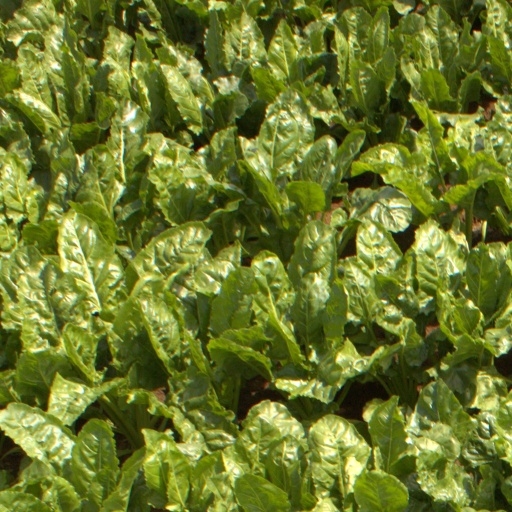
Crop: sugar beet